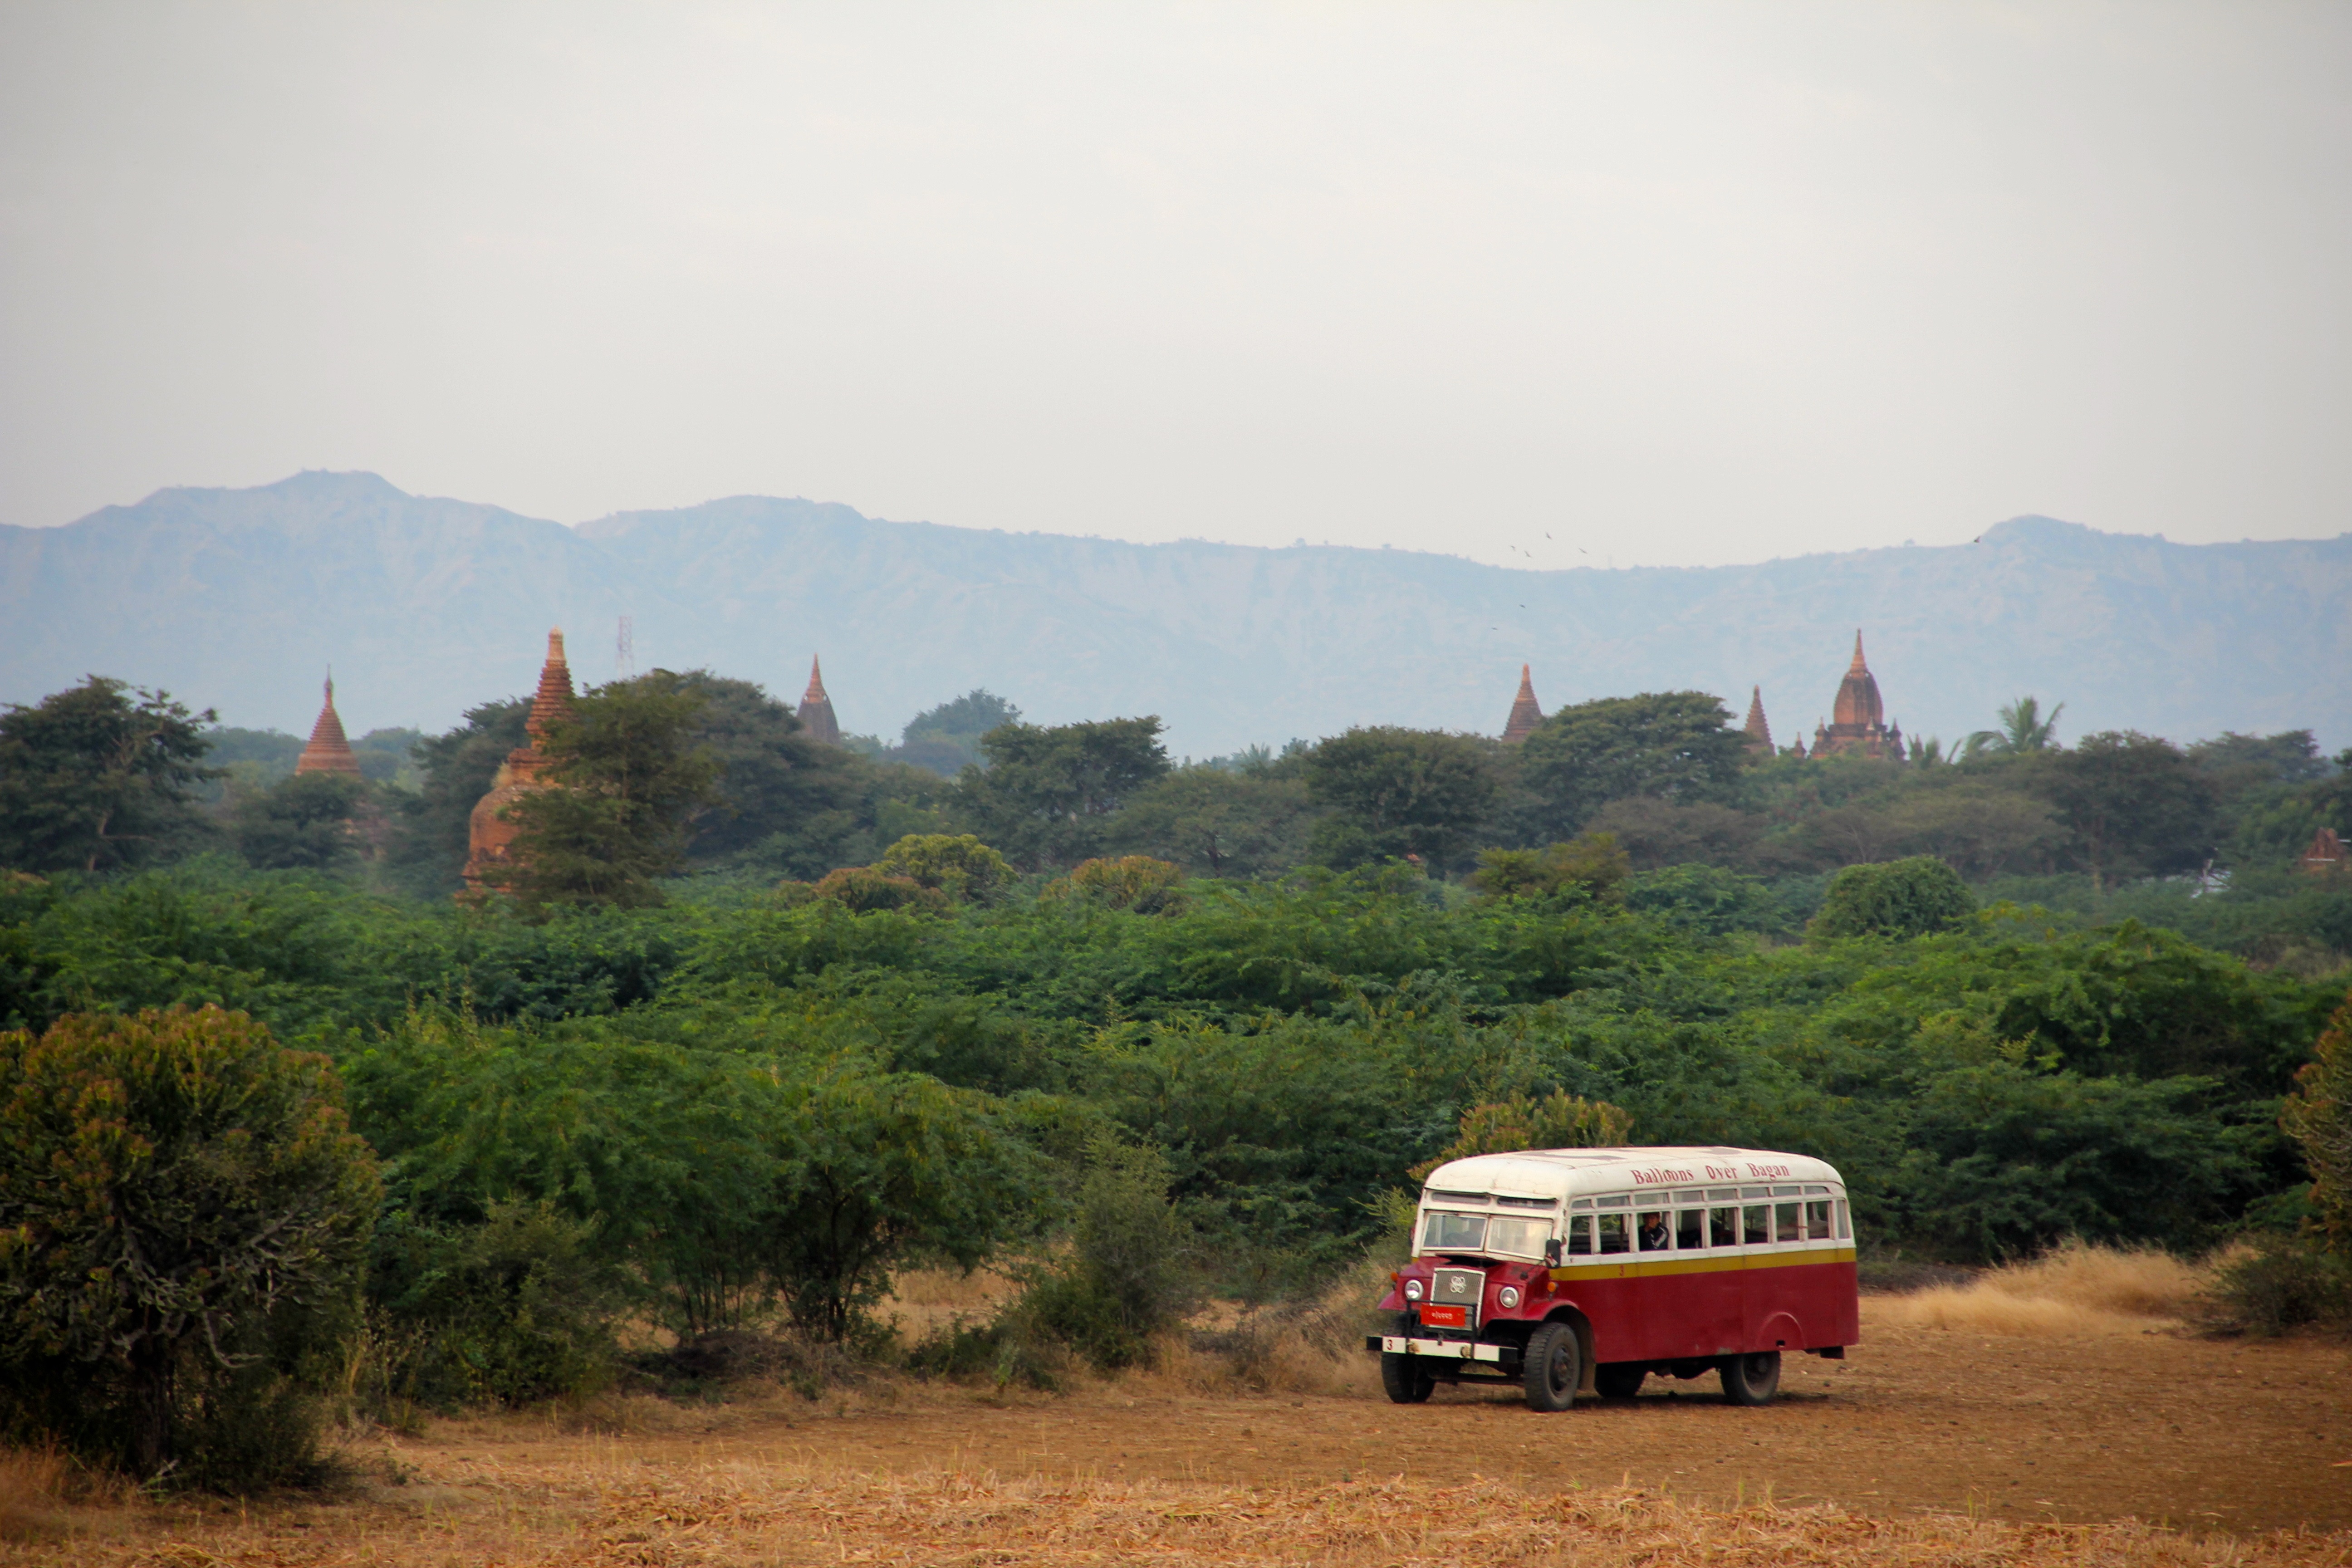
landscape, mountain, hill, adventure, valley, transport, vehicle, buddhism, asia, road trip, bus, temple, bricks, safari, pagoda, myanmar, yangon, burma, mandalay, rural area, bagan, rangoon, temple complex, swedagon, natural environment